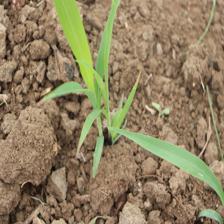
Label: Sorghum